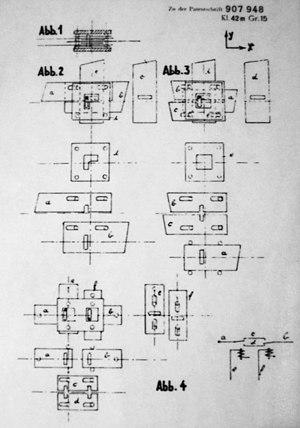
Le Z1 est un calculateur mécanique fabriqué par Konrad Zuse en 1937. Il se composait déjà des éléments principaux de l'architecture de futur modèle Z3, il n'était cependant pas fiable en raison d'un problème mécanique.